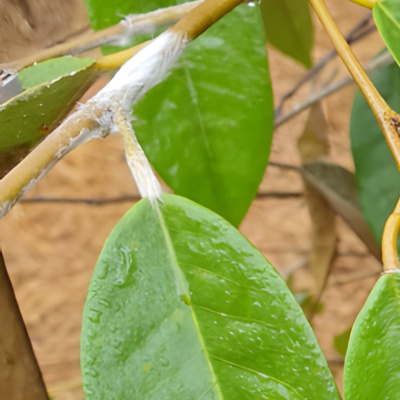
Label: Leaf_Rhizoctonia